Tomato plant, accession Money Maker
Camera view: vertical (180 deg); turntable rotation: 210 degrees
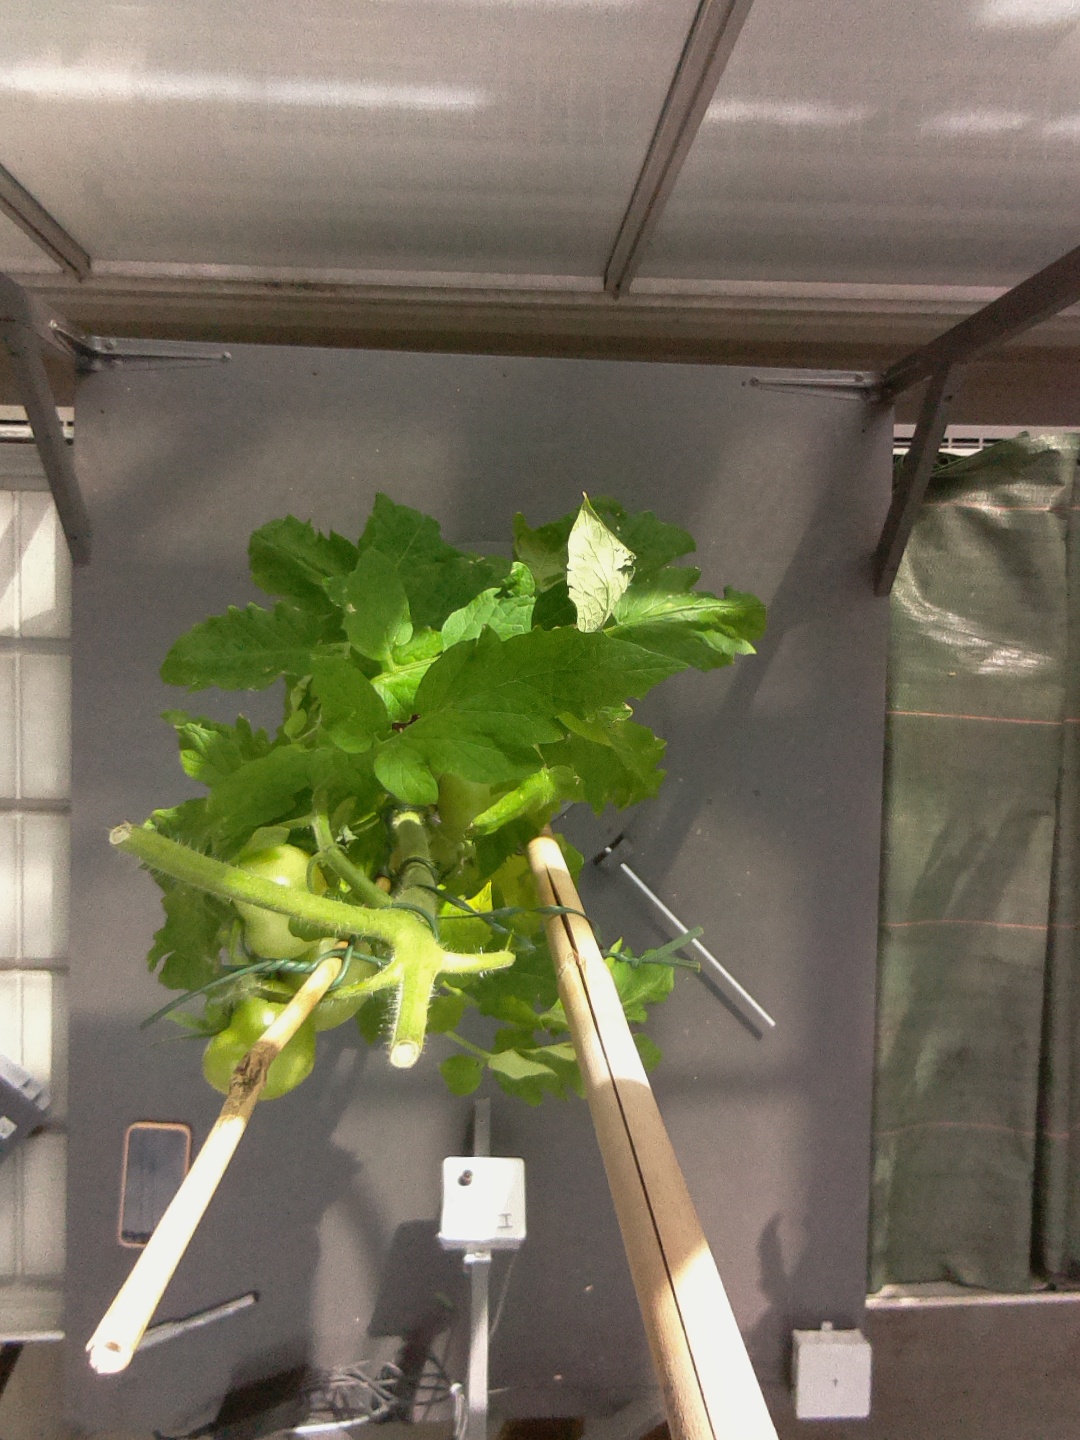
BBCH growth stage 75: 50%-60% of final fruit size